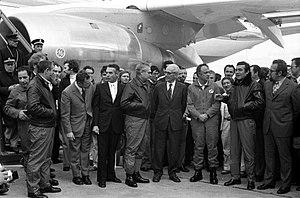
Pistes de Blagnac. 28 octobre 1972. Photo de groupe des membres d'équipage et des personnalités d'Airbus au pied de l'avion
L'Airbus A300 est une famille d'avions de ligne à large fuselage construits par Airbus de 1972 à 2007. L'A300 est à l'origine de la création du groupe Airbus et constitue son premier modèle commercialisé.